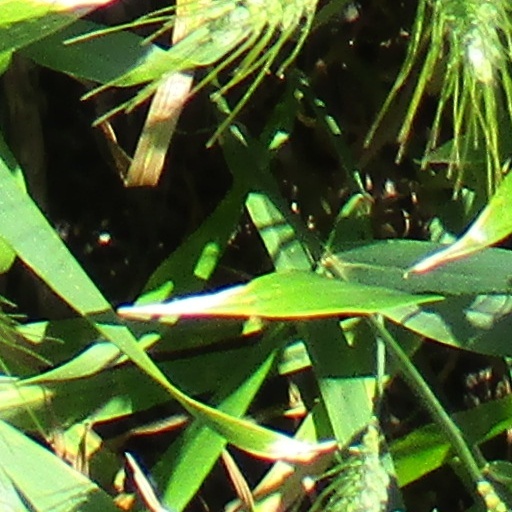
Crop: wheat